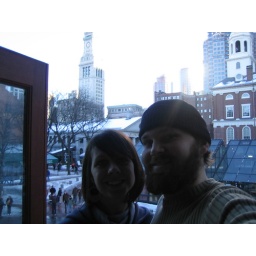
Operation, get the clock tower in the picture